Presidency of Benigno Aquino III

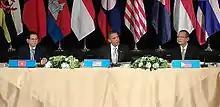
Aquino (right) with US President Barack Obama and ASEAN leaders during a United Nations General Assembly meeting in New York City on September 24, 2010.

Throughout his presidency, Aquino promoted a larger private sector role in infrastructure development in the Philippines to hasten the financing, construction and operation of key infrastructure projects such as expressways, airports, and railways that would spur economic activity and growth. On September 9, 2010, Aquino signed an executive order reorganizing the Build, Operate and Transfer (BOT) Center into the Public-Private Partnership Center, which was tasked to facilitate, coordinate and monitor all public-private partnership (PPP) projects, build-operate-transfer scheme projects, and private sector participation projects.